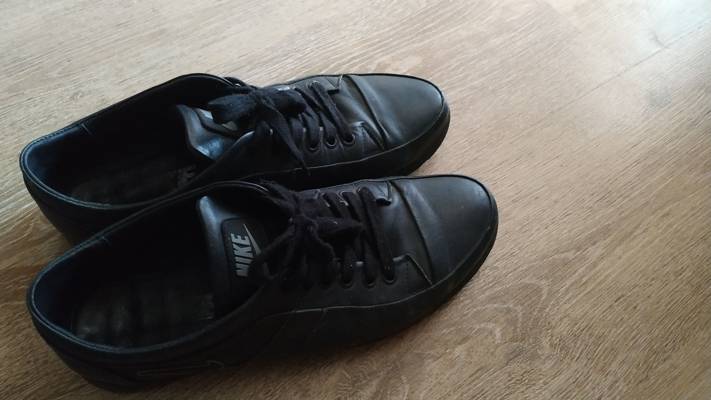
Waste category: shoes